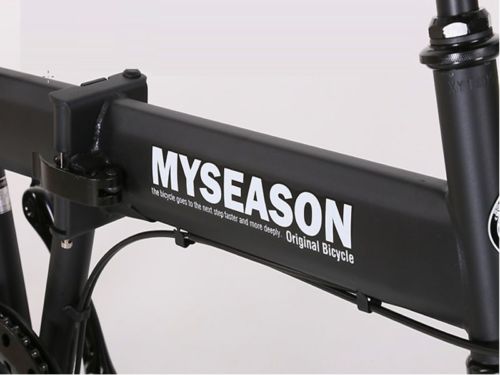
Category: bicycle